Red Rock-Secret Mountain Wilderness

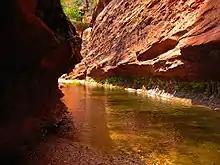
West Fork of Oak Creek Canyon, West Fork Trail

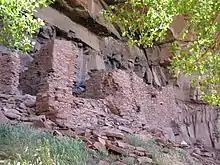
Sinagua ruin at Honanki, just south of the wilderness

The Red Rock-Secret Mountain Wilderness is a 47,195-acre (19,099 ha) wilderness area located within the Coconino National Forest in the U.S. state of Arizona.